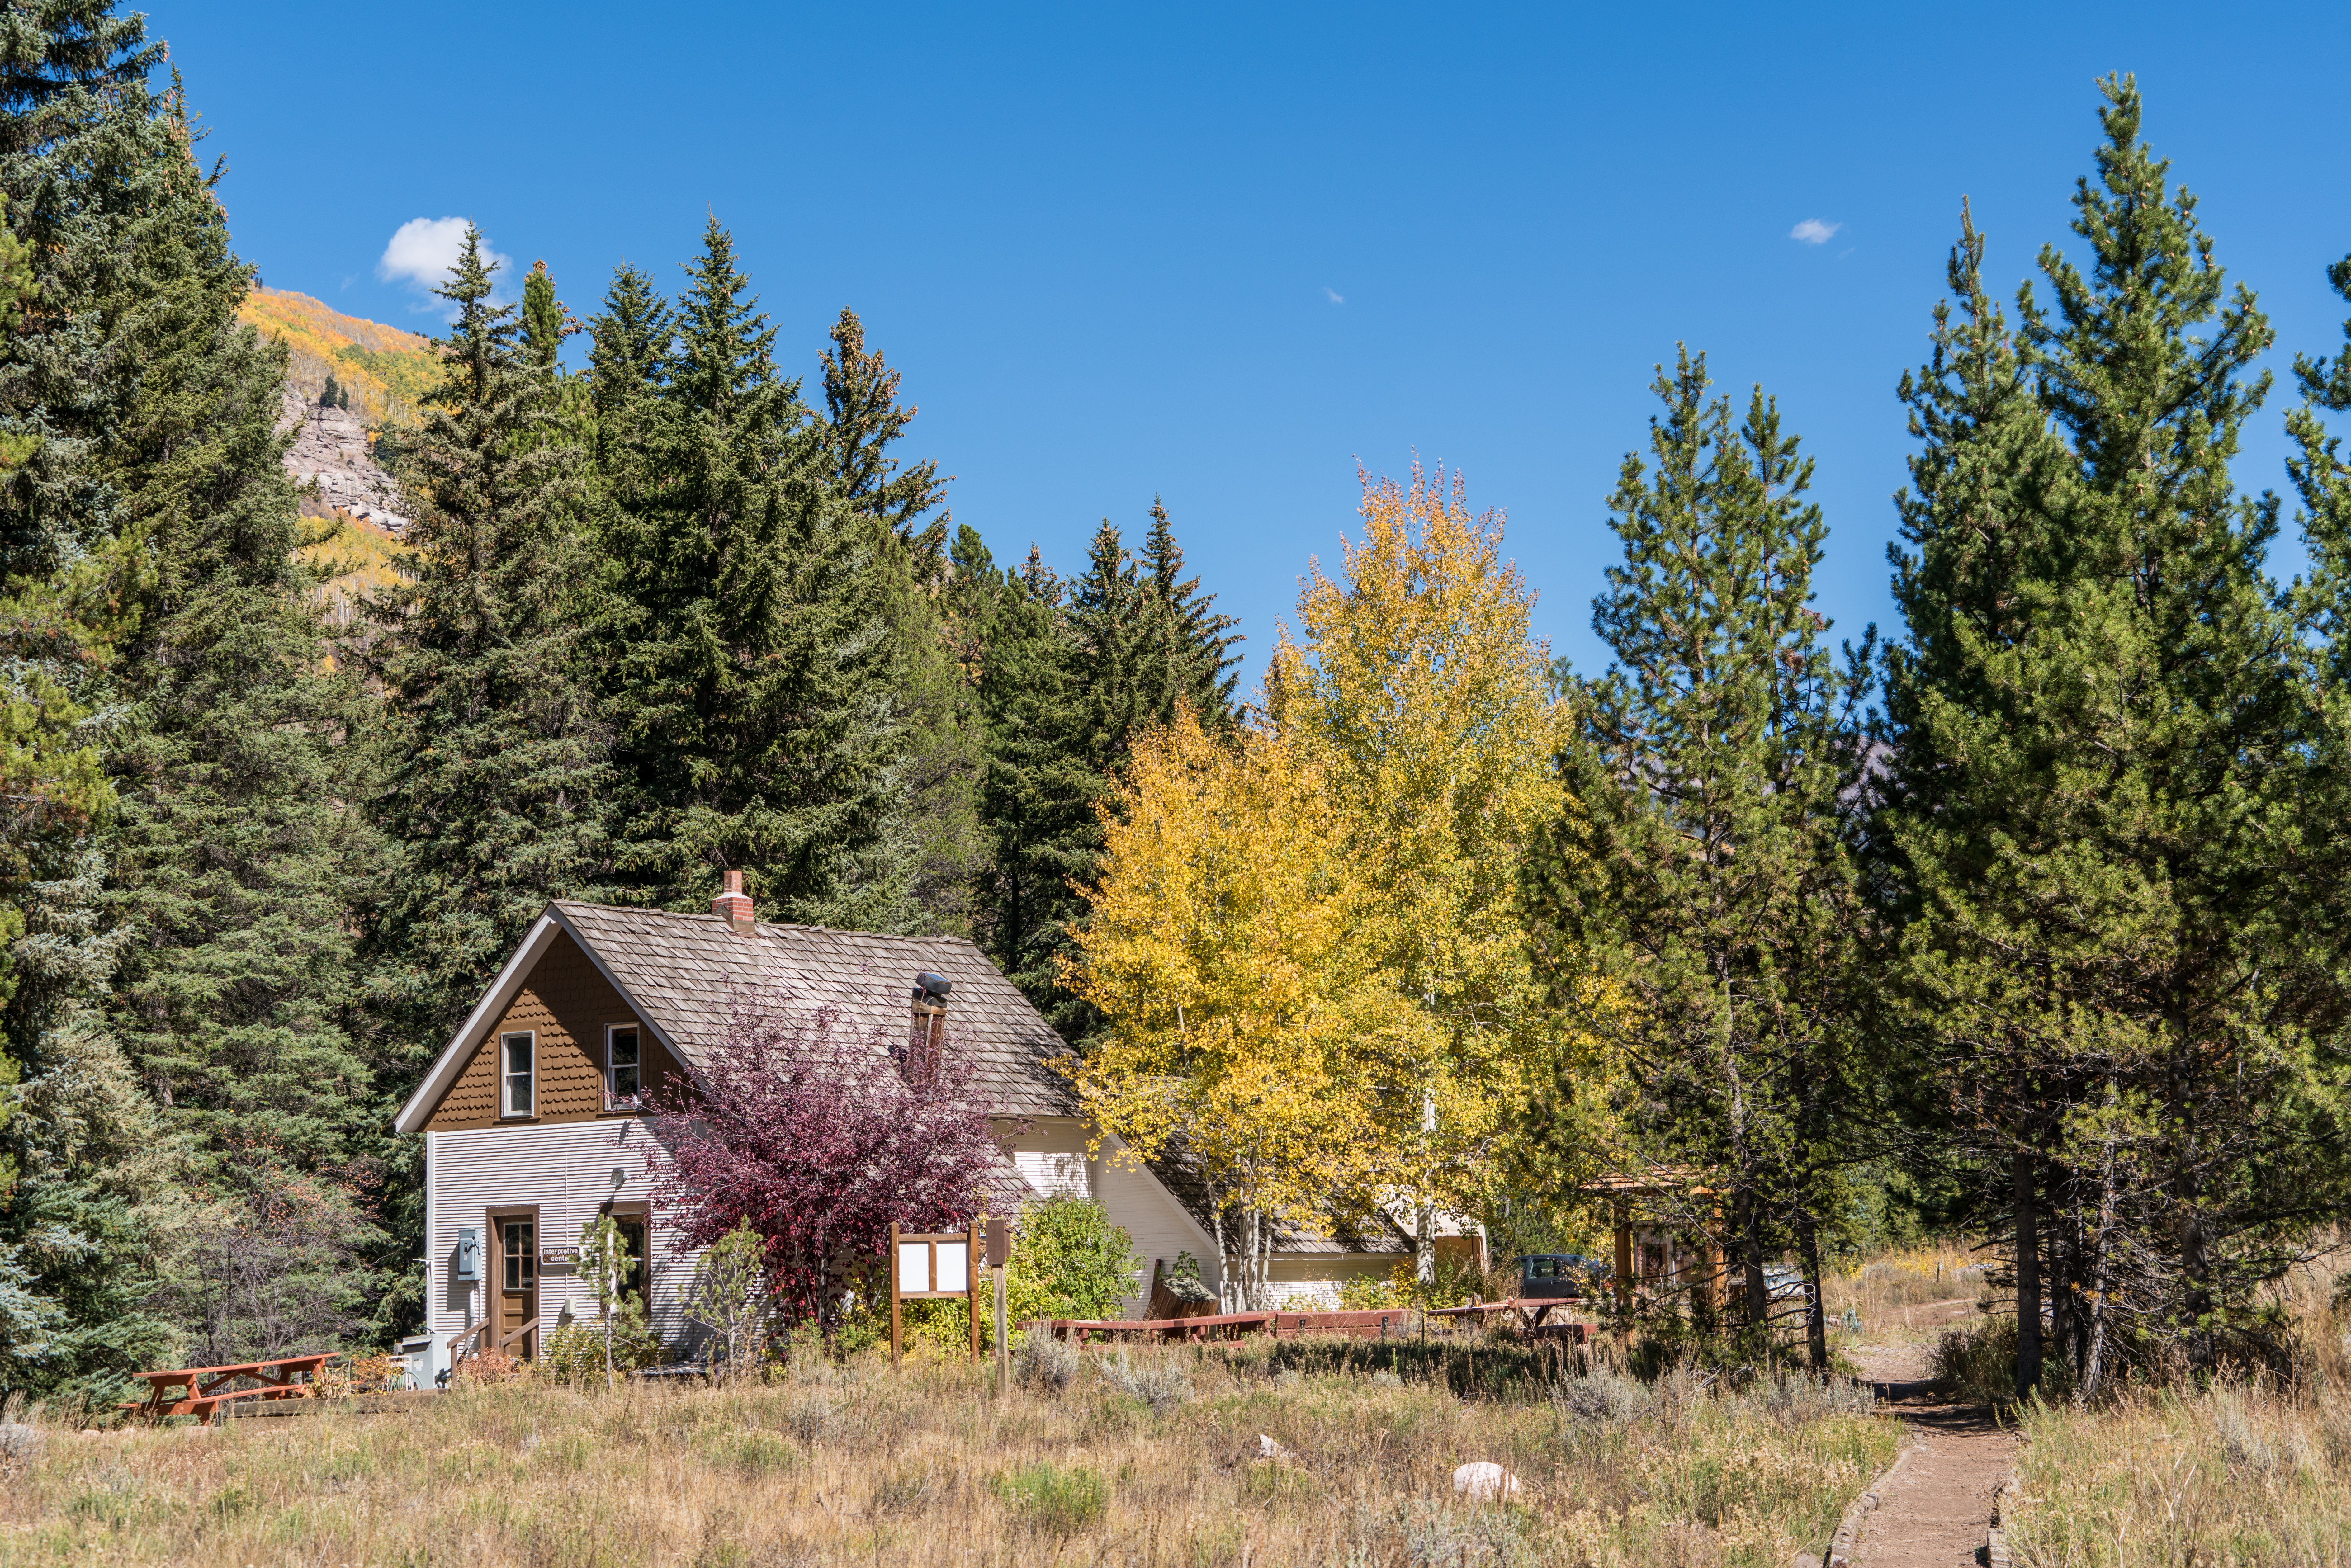
landscape, tree, nature, forest, outdoor, wilderness, mountain, architecture, plant, trail, meadow, mountain range, travel, foliage, green, scenic, cabin, autumn, scenery, usa, tourism, colorado, mountains, woodland, fall foliage, ecosystem, destination, aspens, vail, rural area, biome, woody plant, temperate coniferous forest